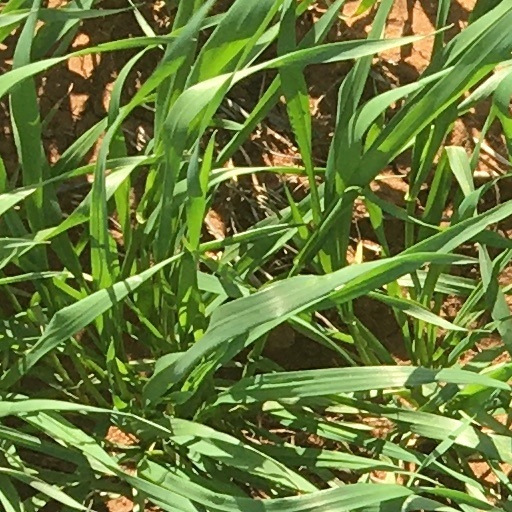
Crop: wheat